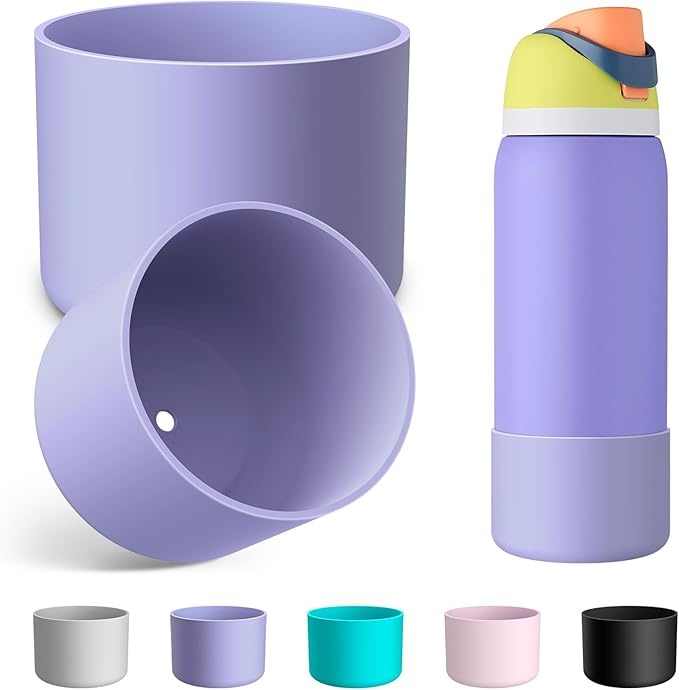
2PCS Silicone Water Bottle Boot for Owala 24oz 32oz 40oz, Anti-Slip Protective Sleeve Bottom Bumper Protector for FreeSip, Twist, and Flip Stainless Steel Water Bottles
About This 【Excellent Protection】Still worried about broken, scratched bottoms of your favorite water bottles? Or embarrassed by the clinking sound the bottle makes on the table? This silicone sleeve for Owala can effectively protect the bottom of the bottle from depression, scratch, skid resistance and noise. 【Perfect Compatiblity】The silicone boot is suitable for Owala 32oz FreeSip, Twist, and Flip stainless steel water bottles. It is precisely made according to the size of the original cups, which perfectly fits the cup bottom and won't fall off easily. 【Safe Material】Made of soft and stretchy silicone rubber, these silicone protector boots are BPA-free, food grade, without odor, reusable and durable. It could be daily used for Owala's mug in peace of mind. Safe for all ages and dishwasher safe. 【Customize Your Bottles】You can choose the same color with your bottle or different ones to create your own scheme the way you want it. Mix and match to customize your colorful look to make your bottle more unique and creative. 【Easy To Install】Before installation, please clean the bottom of the bottle with a wet cloth and let them dry. Then slowly put the bottom sleeve cover on. Package of two, please buy with confidence, we are committed to providing 100% customer satisfaction, please do not hesitate to contact us if you have any questions.
Brand: Alwenid
Category: Home & Garden > Kitchen & Dining > Food & Beverage Carriers > Drink Sleeves > Can & Bottle Sleeves